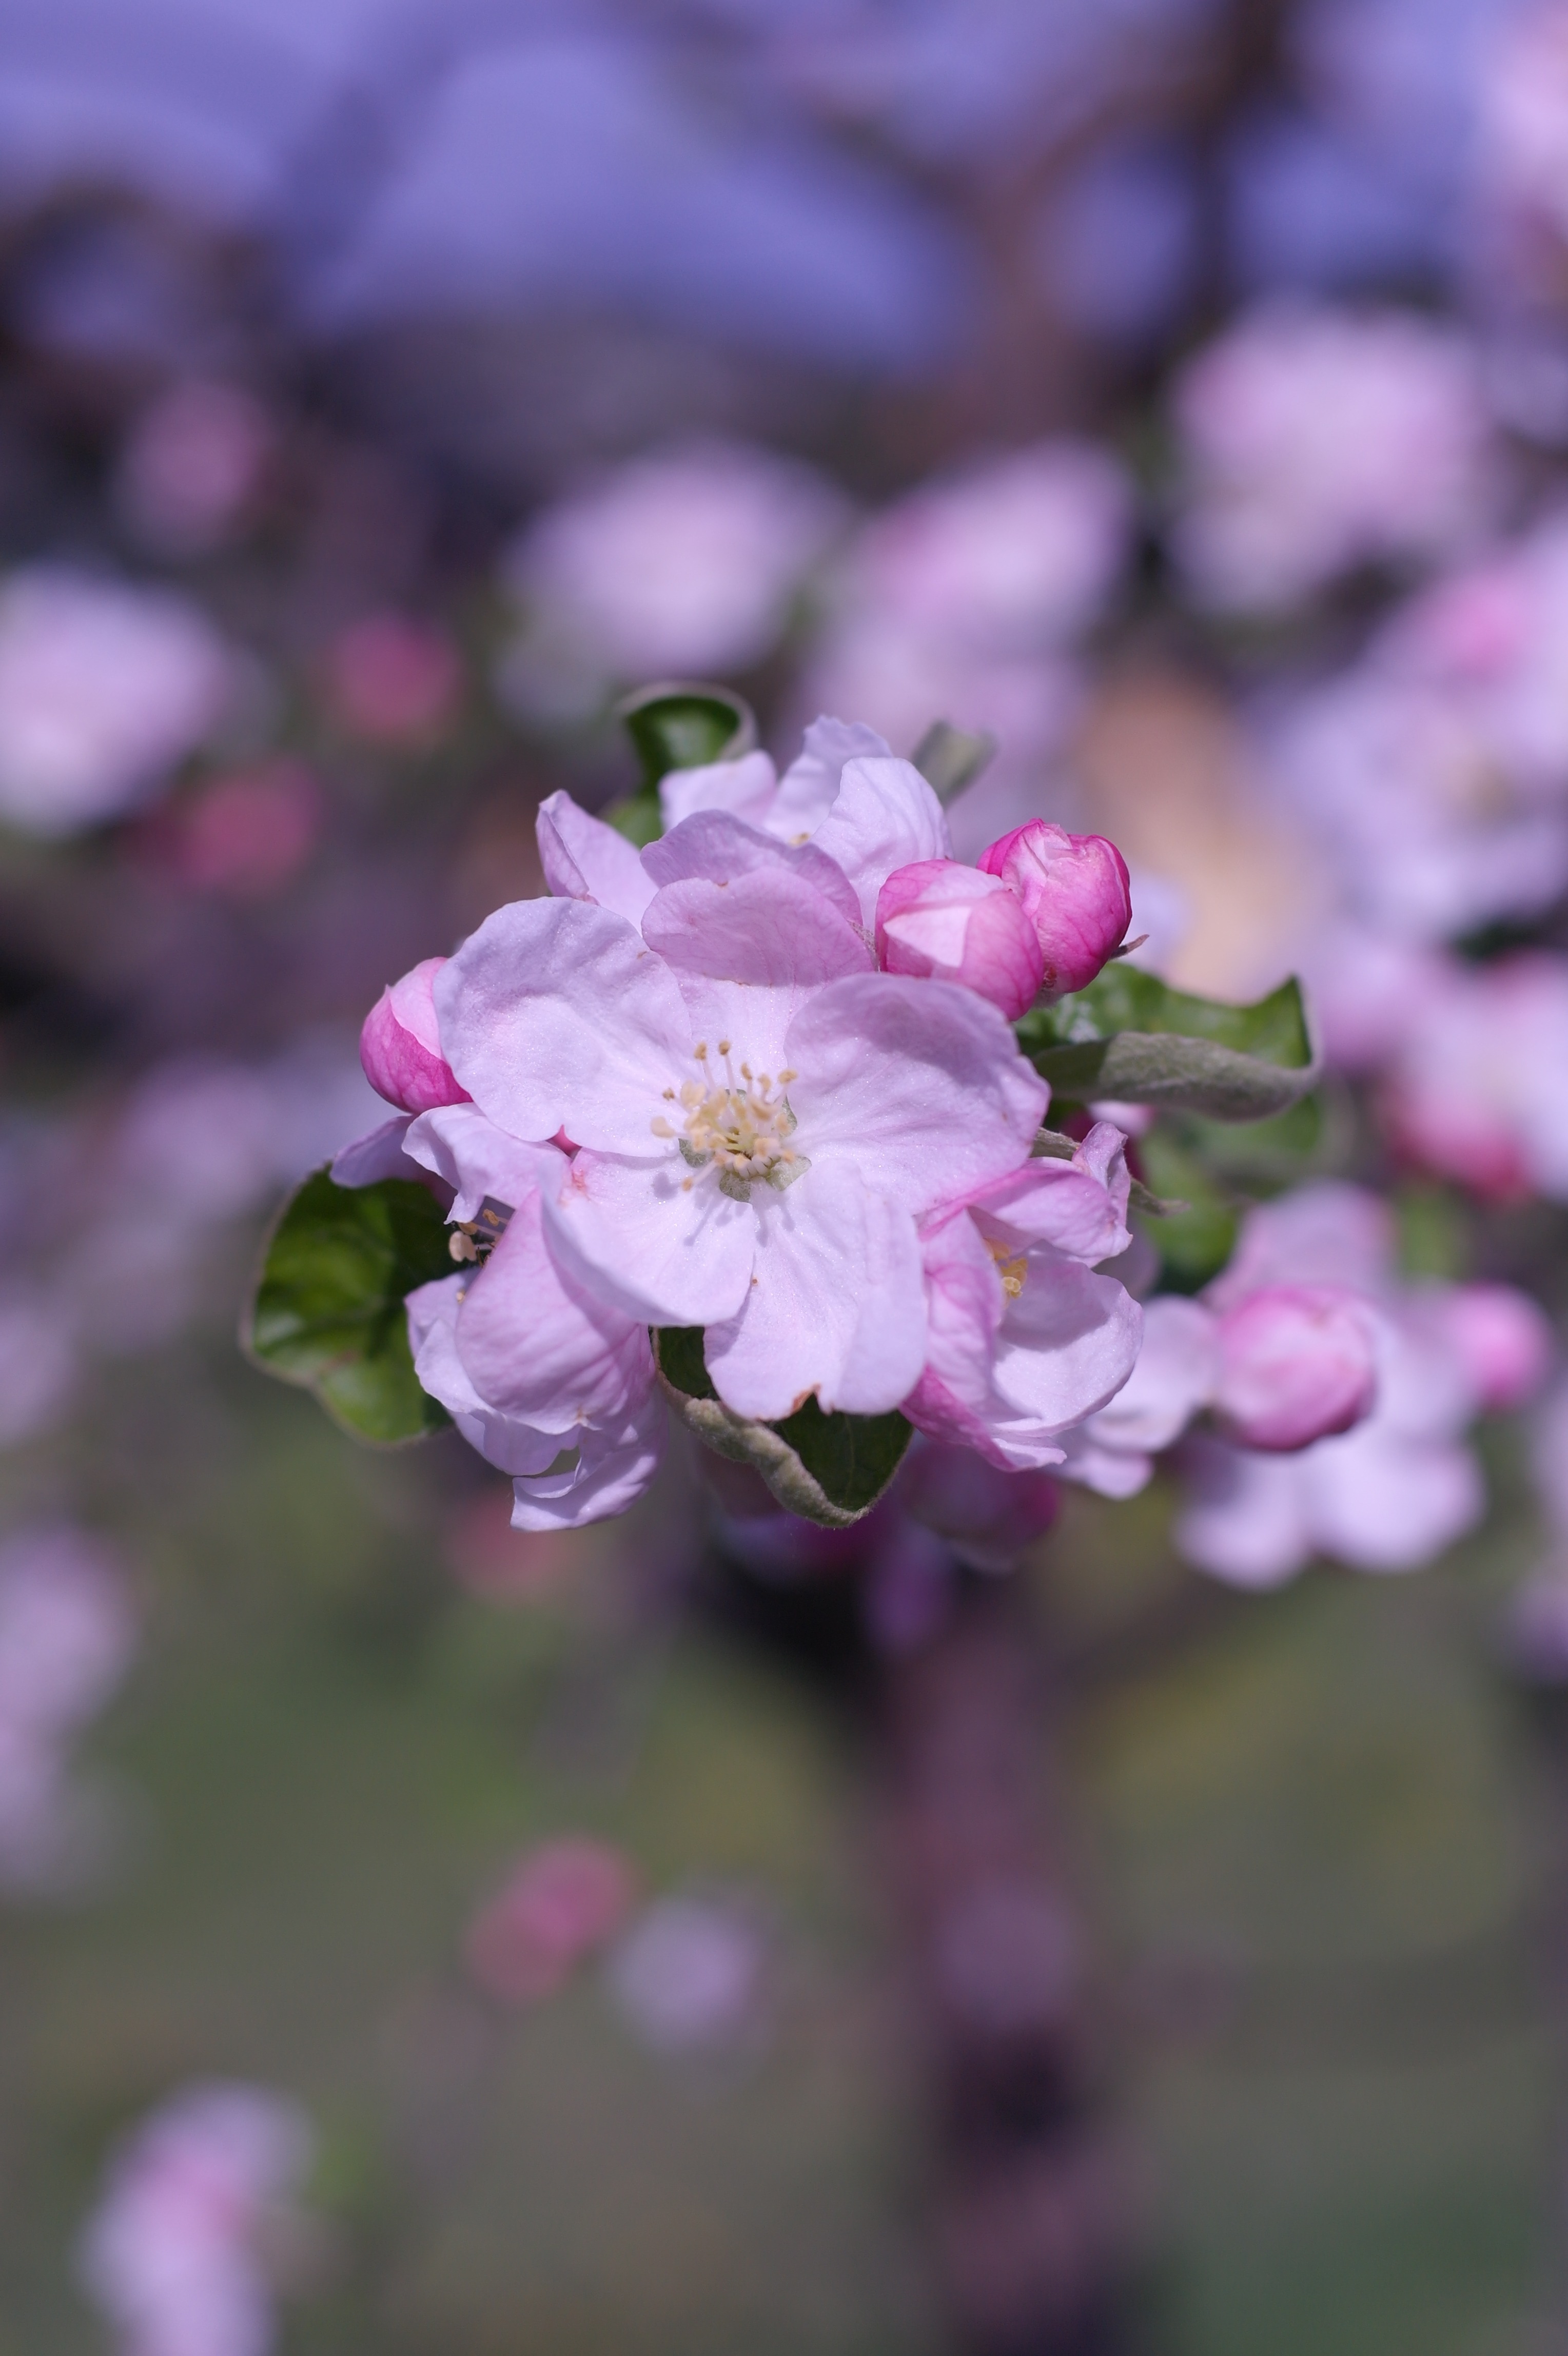
tree, nature, branch, blossom, plant, flower, petal, bloom, macro, botany, pink, close, flora, wildflower, flowers, apricot, shrub, bud, macro photography, flowering plant, rose family, land plant